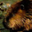
Label: beaver